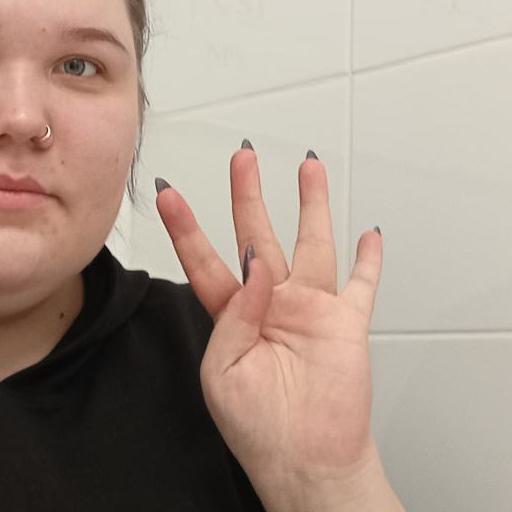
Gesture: four